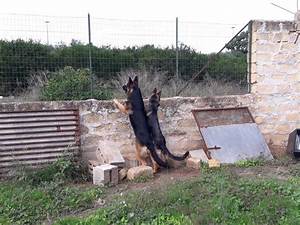
Label: dog